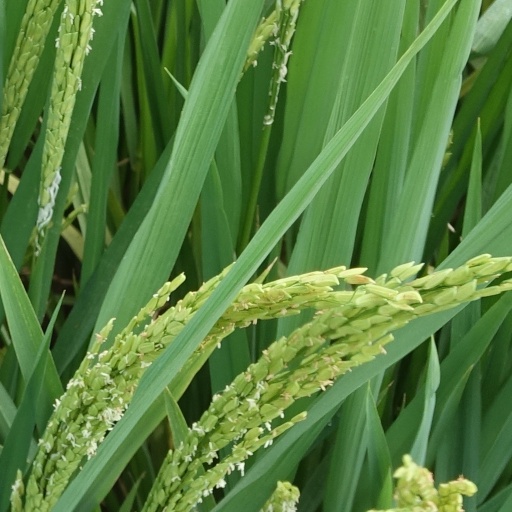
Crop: rice